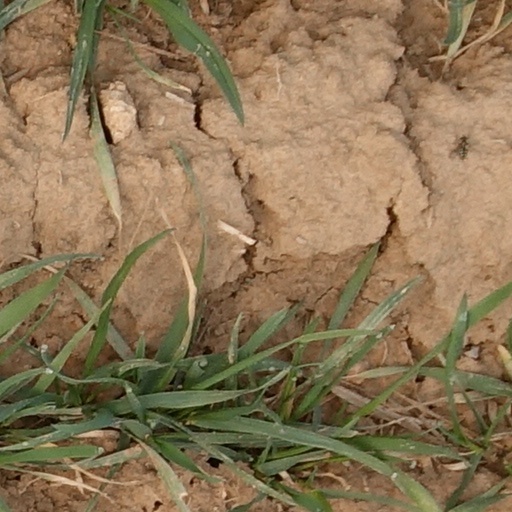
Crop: wheat